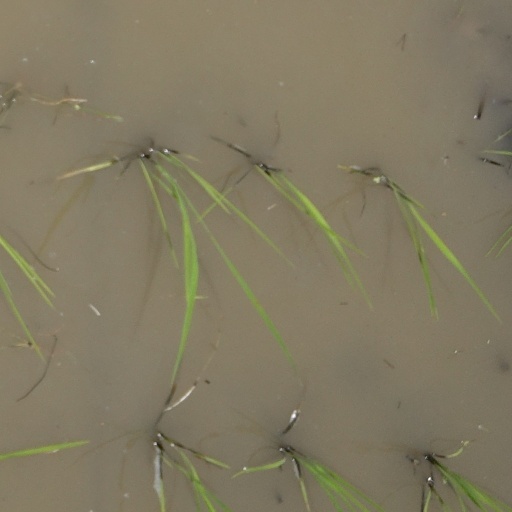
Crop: rice